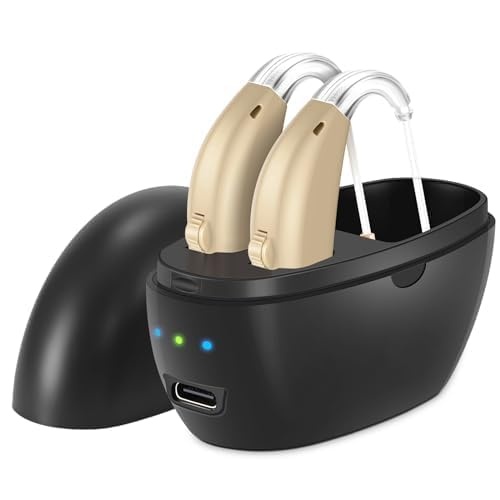
Hearing Aids for Seniors,Rechargeable Hearing Aid with Noise Cancelling,Hearing Amplifier with Adjustable Volume Control,No Squealing One Pair Hearing Assist Device with Charging Box,Black
Brand: Desron
Brand: Desron Color: Black Features: Advanced Noise Reduction Function:This hearing aids use the newest digital chips in 2023 that has noise reduction function,filtering noise,and the sound is real and delicate. Comfortable Design:The hearing aids are ergonomically designed, fits the ear canal, is not easy to fall off, and is comfortable to wear.New upgrade in material, appearance and function.Small size and lightweight.And it is comfortable to wear. Easy to Use:One-touch switch, obvious on/off button.Simply adjust the volume wheel on your hearing aids and a gentle scroll will amplify the sound. It's very suitable for the elderly. Rechargeable Hearing Aid for Seniors:This hearing aid comes with a charging case. It can be used for 40 hours after being fully charged for about 2-4 hours. Best Gift:As a gift, this hearing aid is the best choice for the elderly and hearing-impaired. It helps hearing-impaired people regain hearing and return to normal life. Part Number: WL-001 EAN: 0740706437563 Package Dimensions: 4.9 x 3.7 x 1.7 inches
Category: Health & Beauty > Health Care > Hearing Aids > Mini Behind-The-Ear (mBTE) Hearing Aids